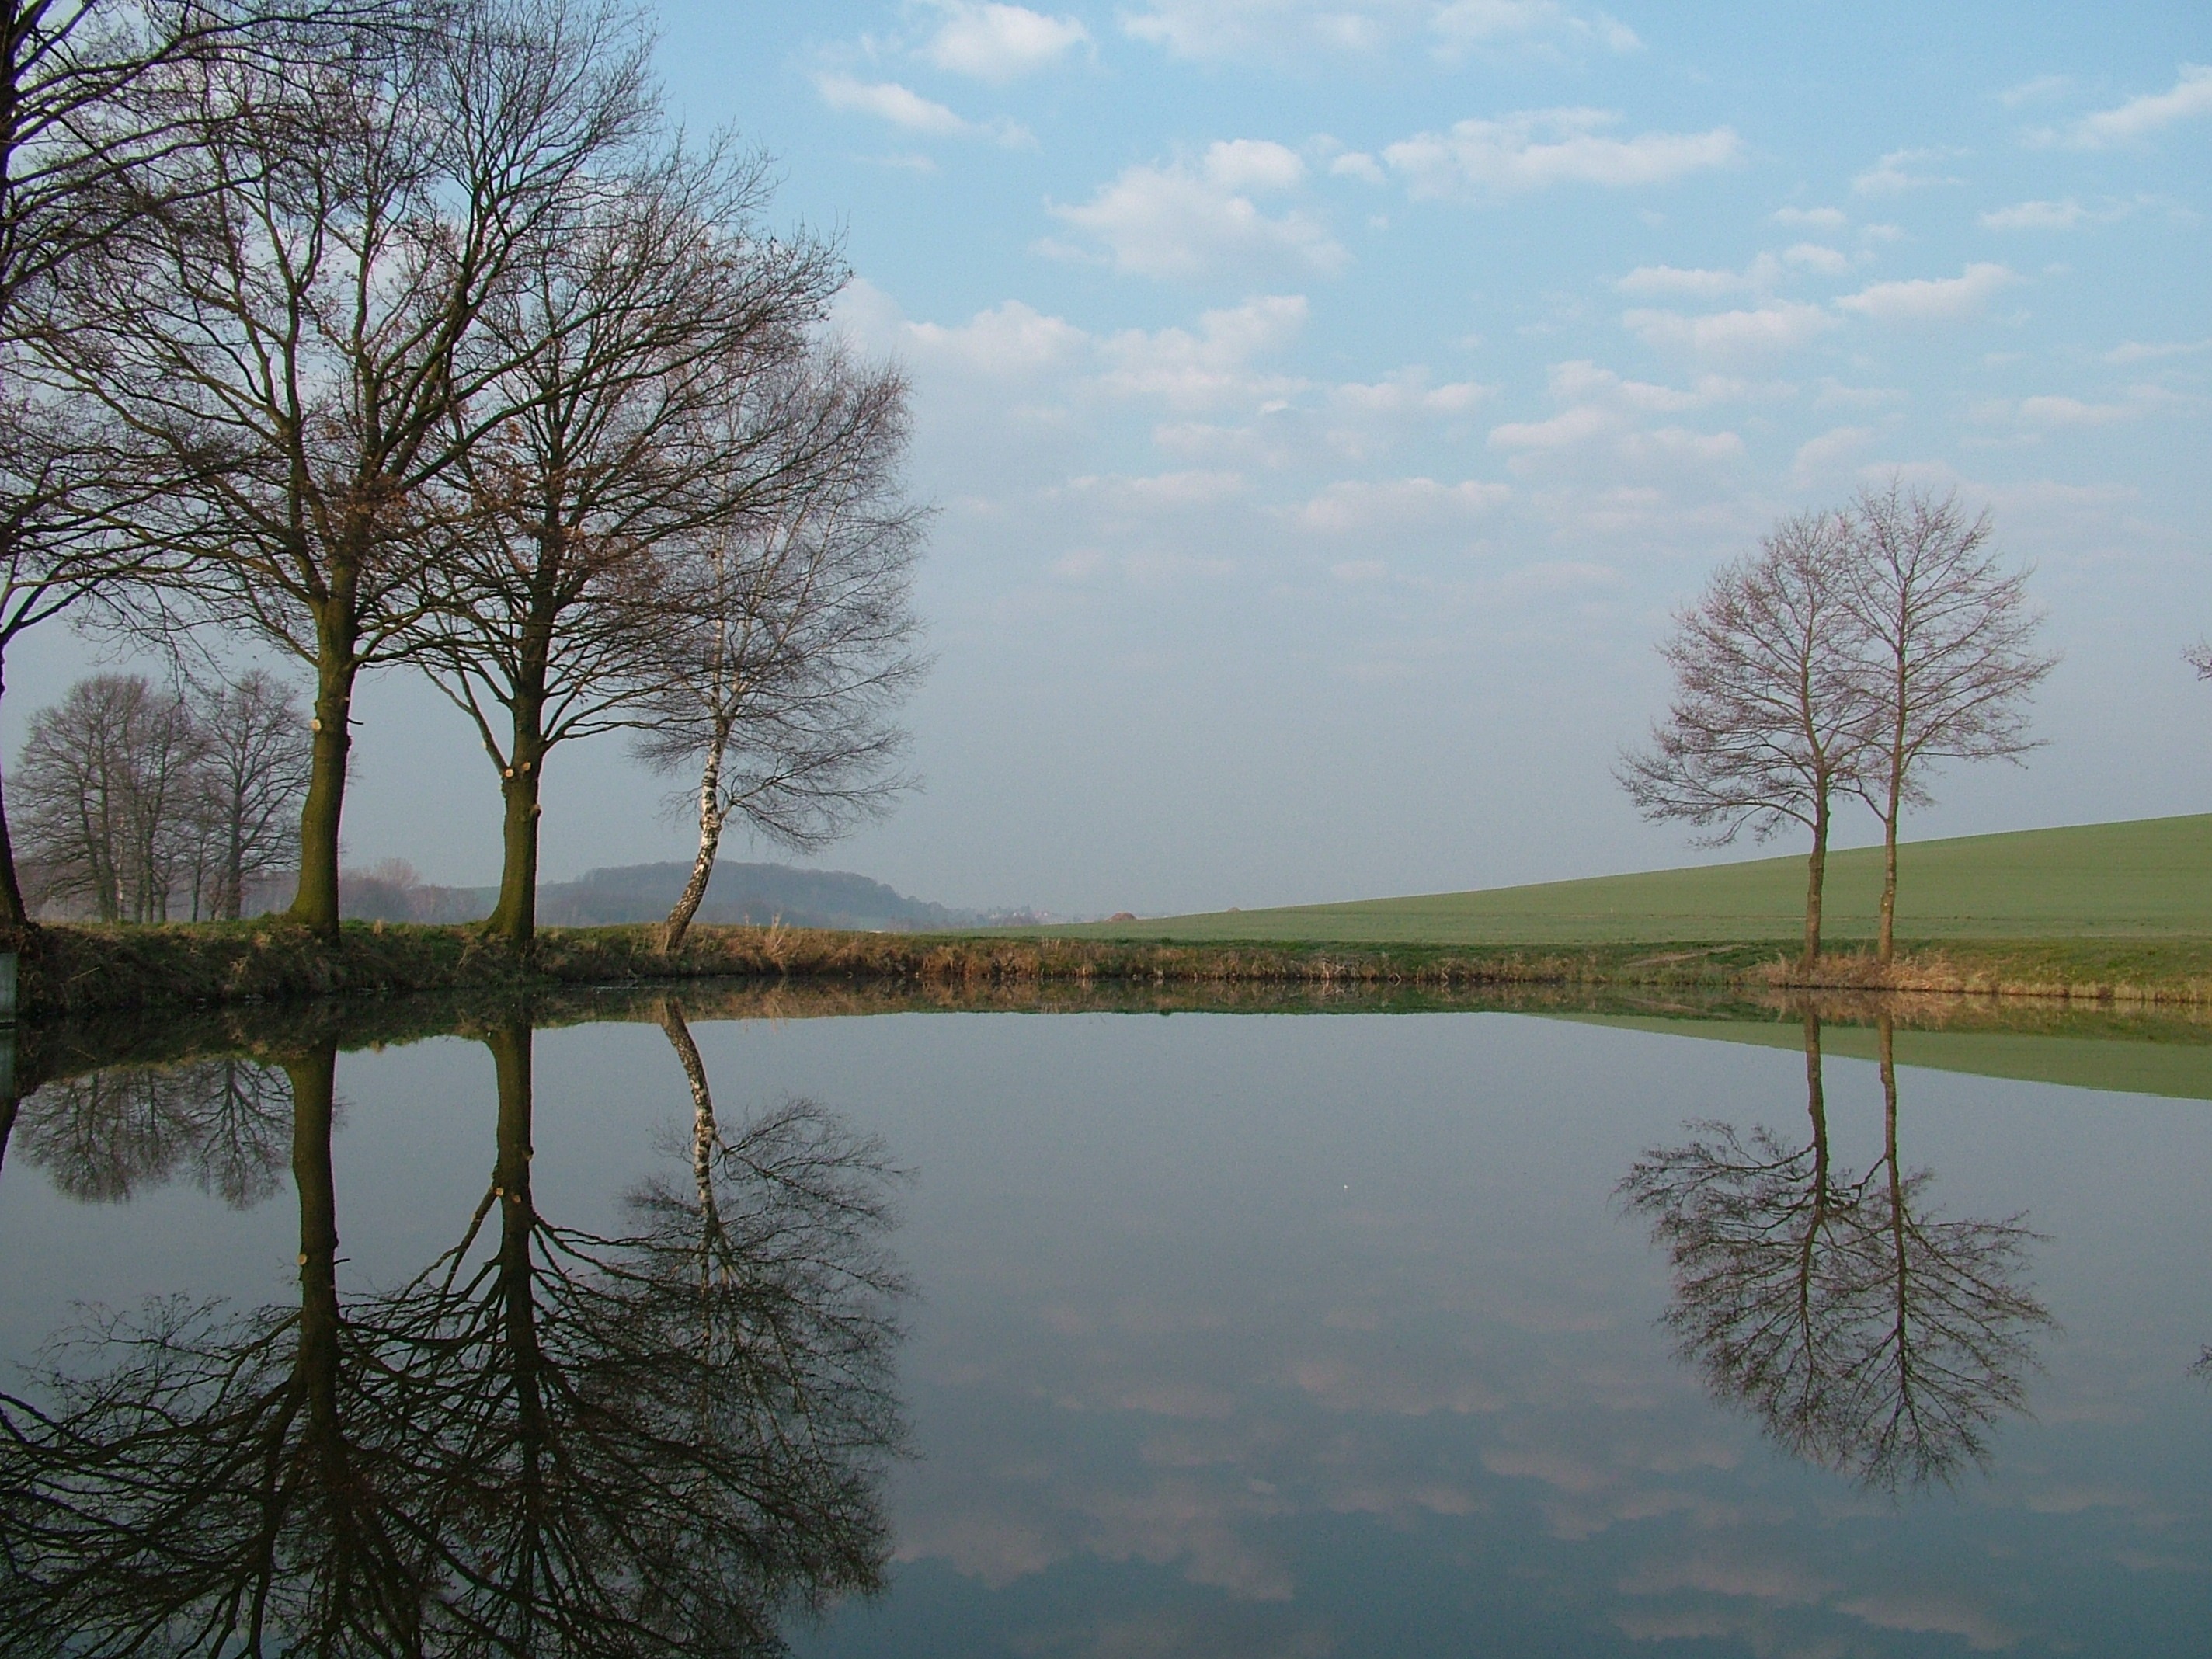
landscape, tree, water, nature, plant, morning, lake, river, pond, reflection, reservoir, waterway, body of water, trees, wetland, mirroring, atmospheric phenomenon, woody plant